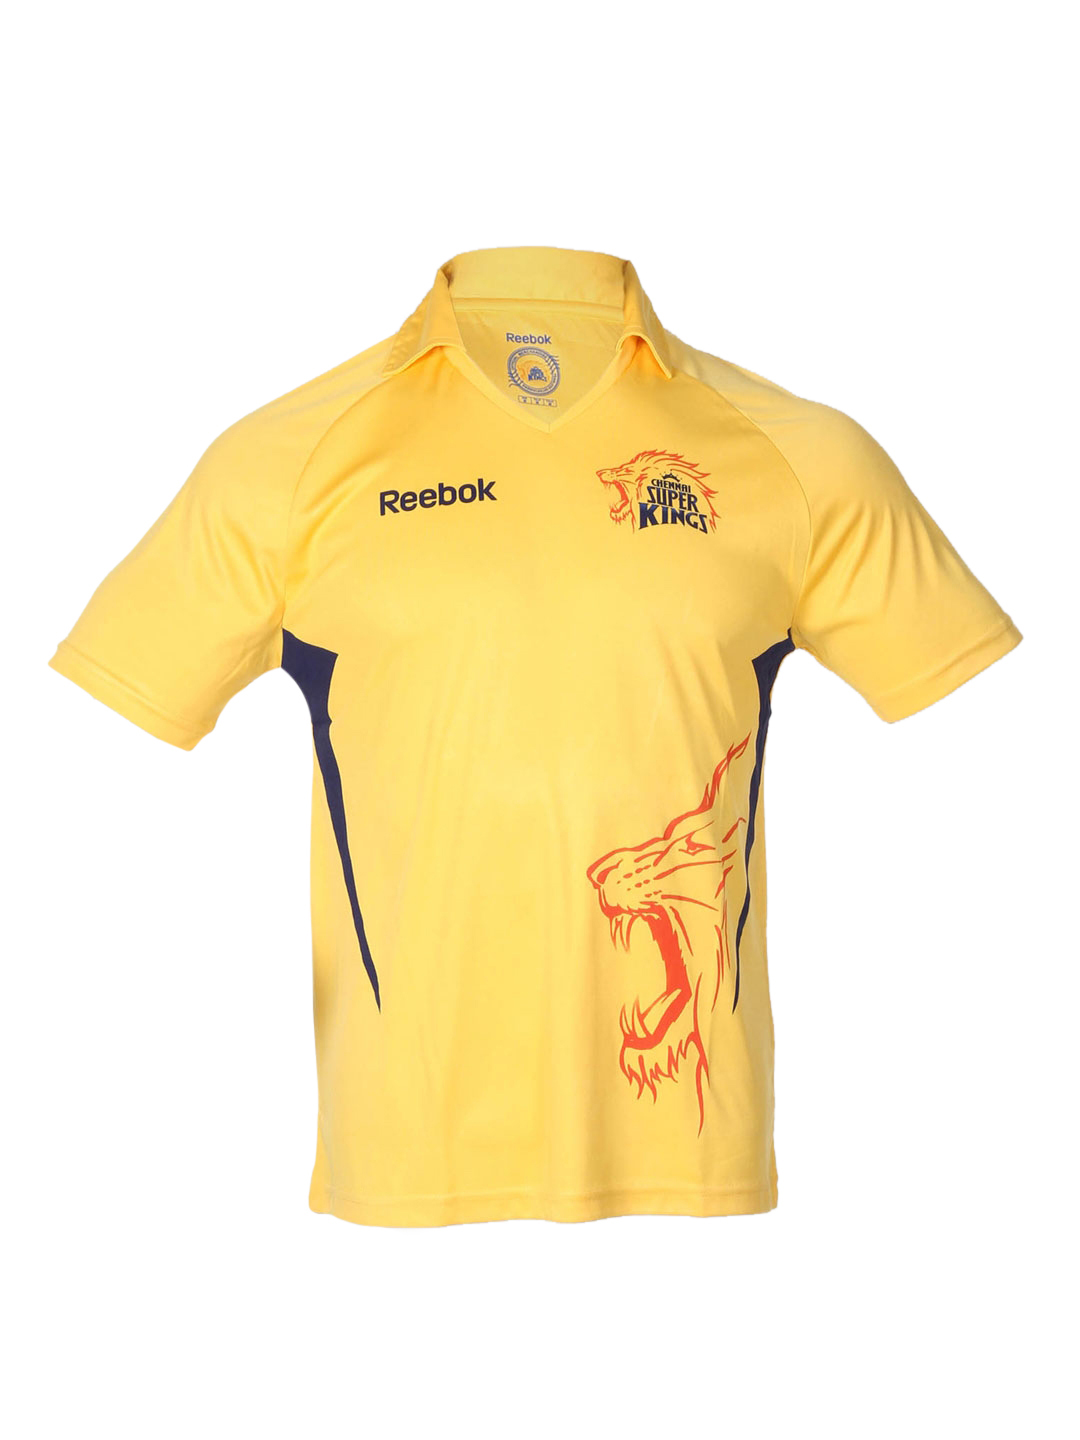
Guerrilla Men's Warrior Brown T-shirt
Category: Apparel / Topwear / Tshirts
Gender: Men
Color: Brown
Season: Summer 2011
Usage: Casual